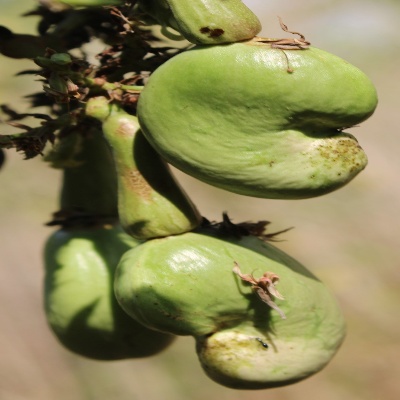
Crop: Cashew
Condition: healthy